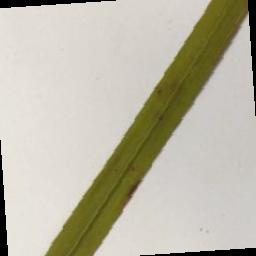
Label: Rice___Brown_Spot